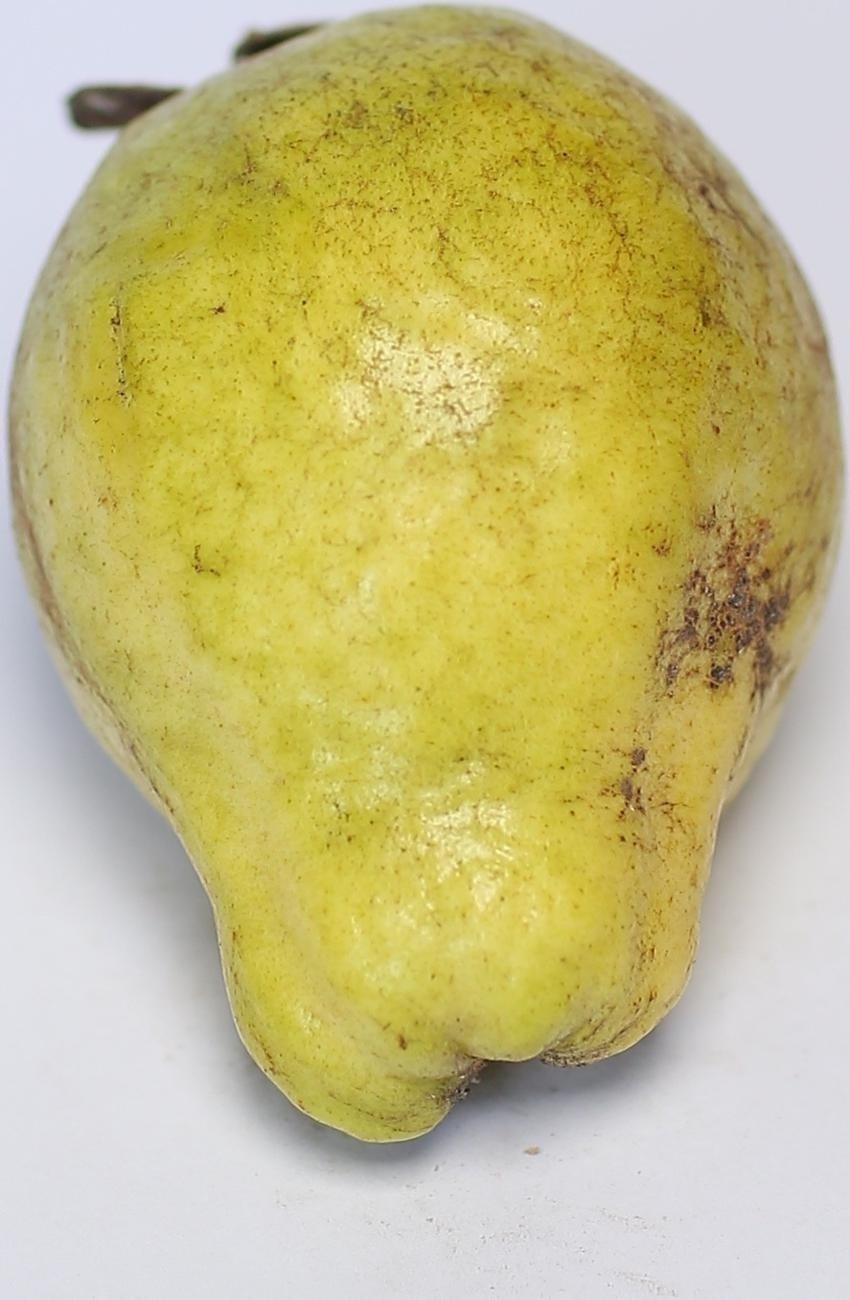
Maturity: mature-green
Variety: thadhrami